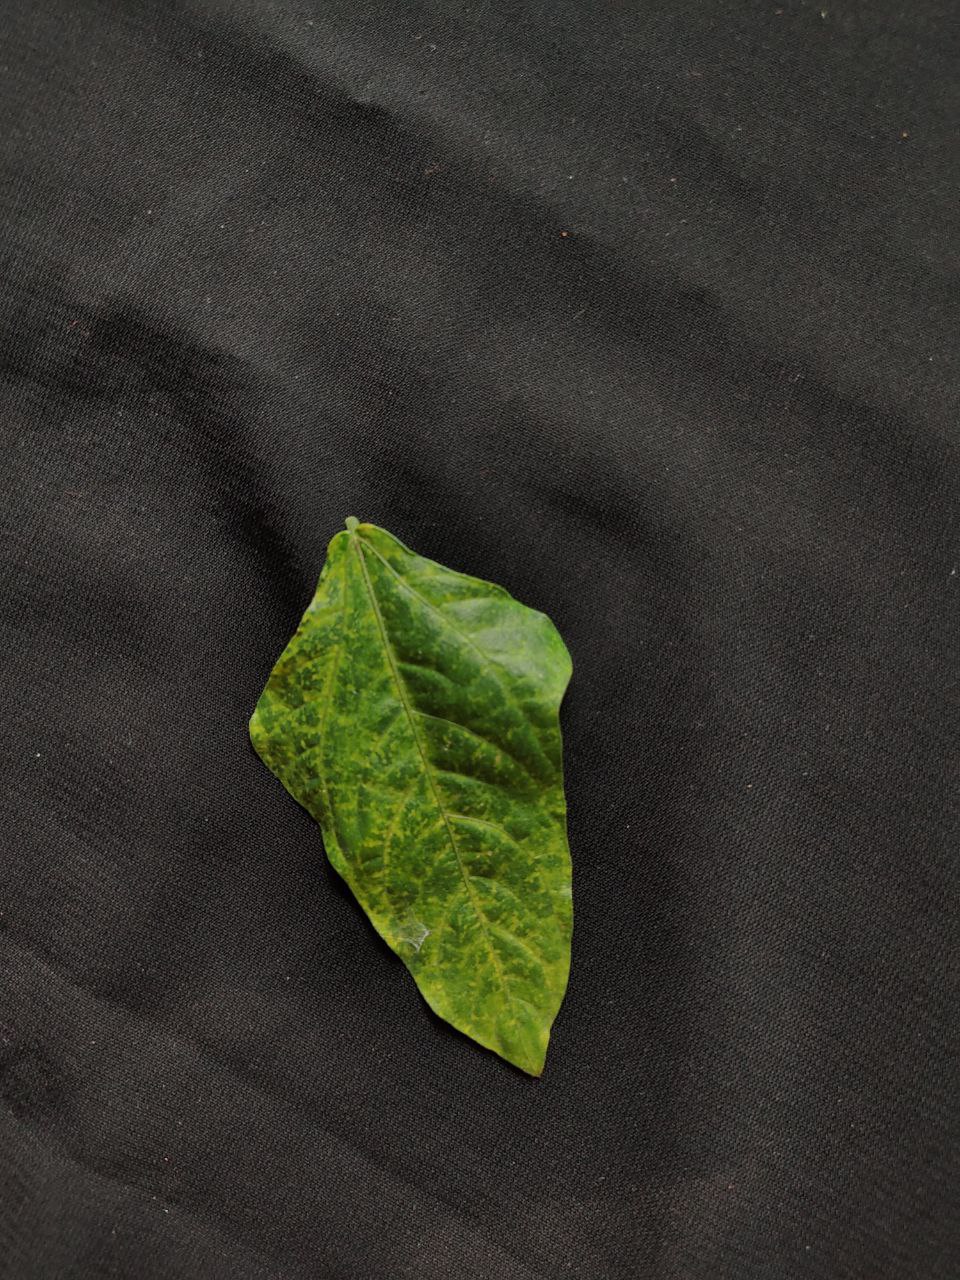
Crop: cowpea
Leaf condition: Mosaic Virus